World Confederation of Organizations of the Teaching Profession

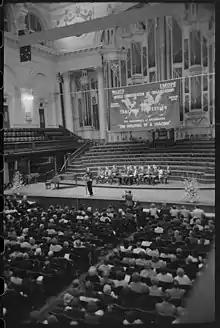
19th Assembly of Delegates of the World Confederation of Organizations of the Teaching Profession, Sydney Town Hall, August 1970

The federation was established in 1952, with the merger of the International Federation of Secondary Teachers (FIPESO), the International Federation of Teachers' Associations (IFTA), and the World Organisation of the Teaching Profession (WOTP), the three main international federations of teachers. FIPESO and the IFTA became sections of the new organisation, while the WOTP was dissolved into it.